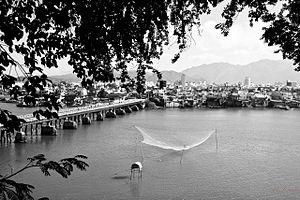
Le Cái est un petit fleuve du Viêt Nam de 84 kilomètres qui se jette dans la baie de Nha Trang après avoir traversé les provinces de Đắk Lắk et de Khánh Hòa et la ville de Nha Trang.